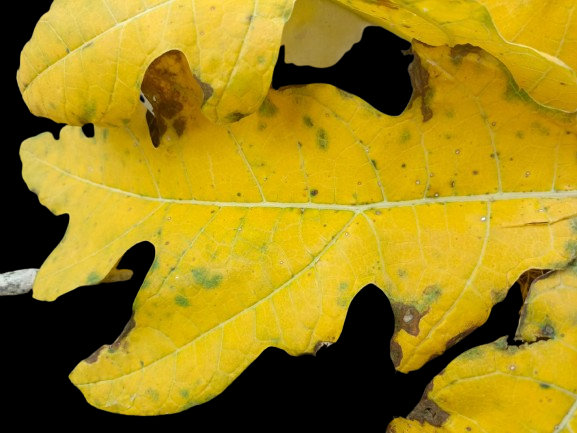
Crop: Papaya
Label: Yellow_Necrotic_Spots_Holes